Ua Pou

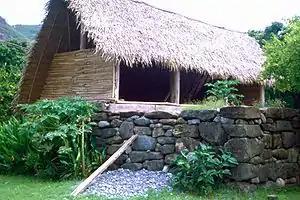
Reconstruction of a traditional marquesan house on Ua Pou Island, Marquesas Islands

In the main village of Hakahau there is a medical center, a national Gendarmerie station, the port authority, some small stores, a bank, a post office (with satellite telephone), some private pensions, restaurants, a Catholic and a Protestant church, a school with preschool (école maternelle et primaire) and a secondary school (collège).